Keta Iongi

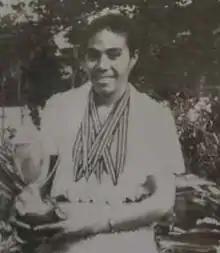
Iongi with her medals

Keta Iongi (1947–2017) was a female athlete who competed for Tonga at the South Pacific Games and at the British Commonwealth Games as a sprinter and hurdler and in the modern pentathlon.